Kilmacolm

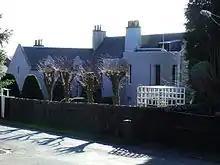
'Windy Hill', Charles Rennie Mackintosh's largest work in the village.

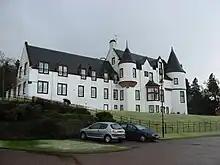
Auchenbothie House (1898), now converted into multiple residential flats.

A number of large private homes are also notable in the parish, which are also drawn from a wide variety of architectural styles. The village hosts a number of examples of the arts and crafts style, most notably 'Windy Hill' (c.1900), designed by Charles Rennie Mackintosh. This is one of a number of buildings Mackintosh was involved with in the village and alongside the Hill House is one of only two residential buildings wholly designed by him.